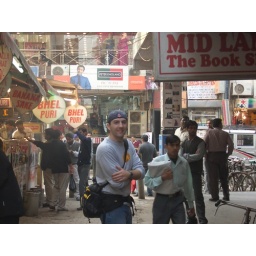
The lone white boy in Vadadora, India. Activity was always underway on the streets. India 2004.